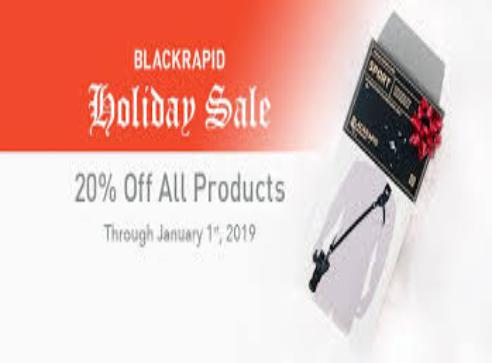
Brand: Black Rapid
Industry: Others